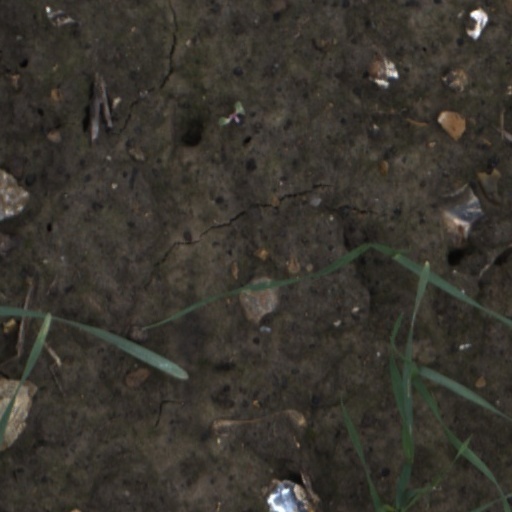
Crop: wheat